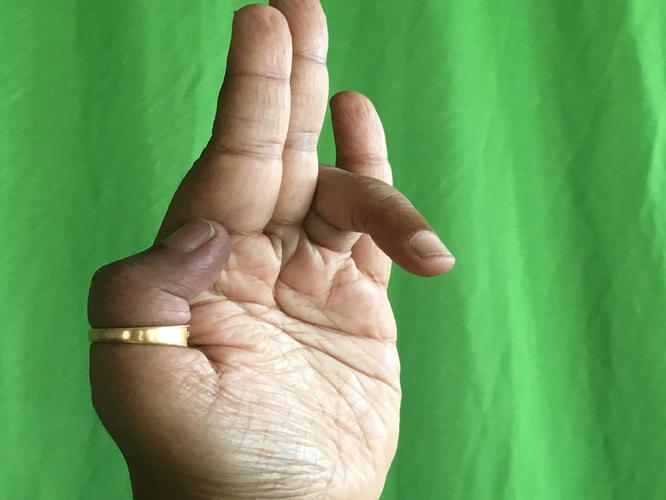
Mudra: Tripathaka
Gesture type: single_hand